The Nautical Almanac

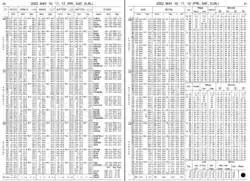
Two sample pages of the 2002 Nautical Almanac

The Nautical Almanac has been the familiar name for a series of official British almanacs published under various titles since the first issue of "The Nautical Almanac and Astronomical Ephemeris", for 1767: this was the first nautical almanac to contain data dedicated to the convenient determination of longitude at sea. It was originally published from the Royal Greenwich Observatory in England. A detailed account of how the publication was produced in its earliest years has been published by the National Maritime Museum.